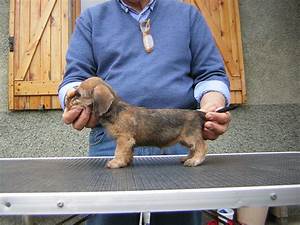
Label: cane